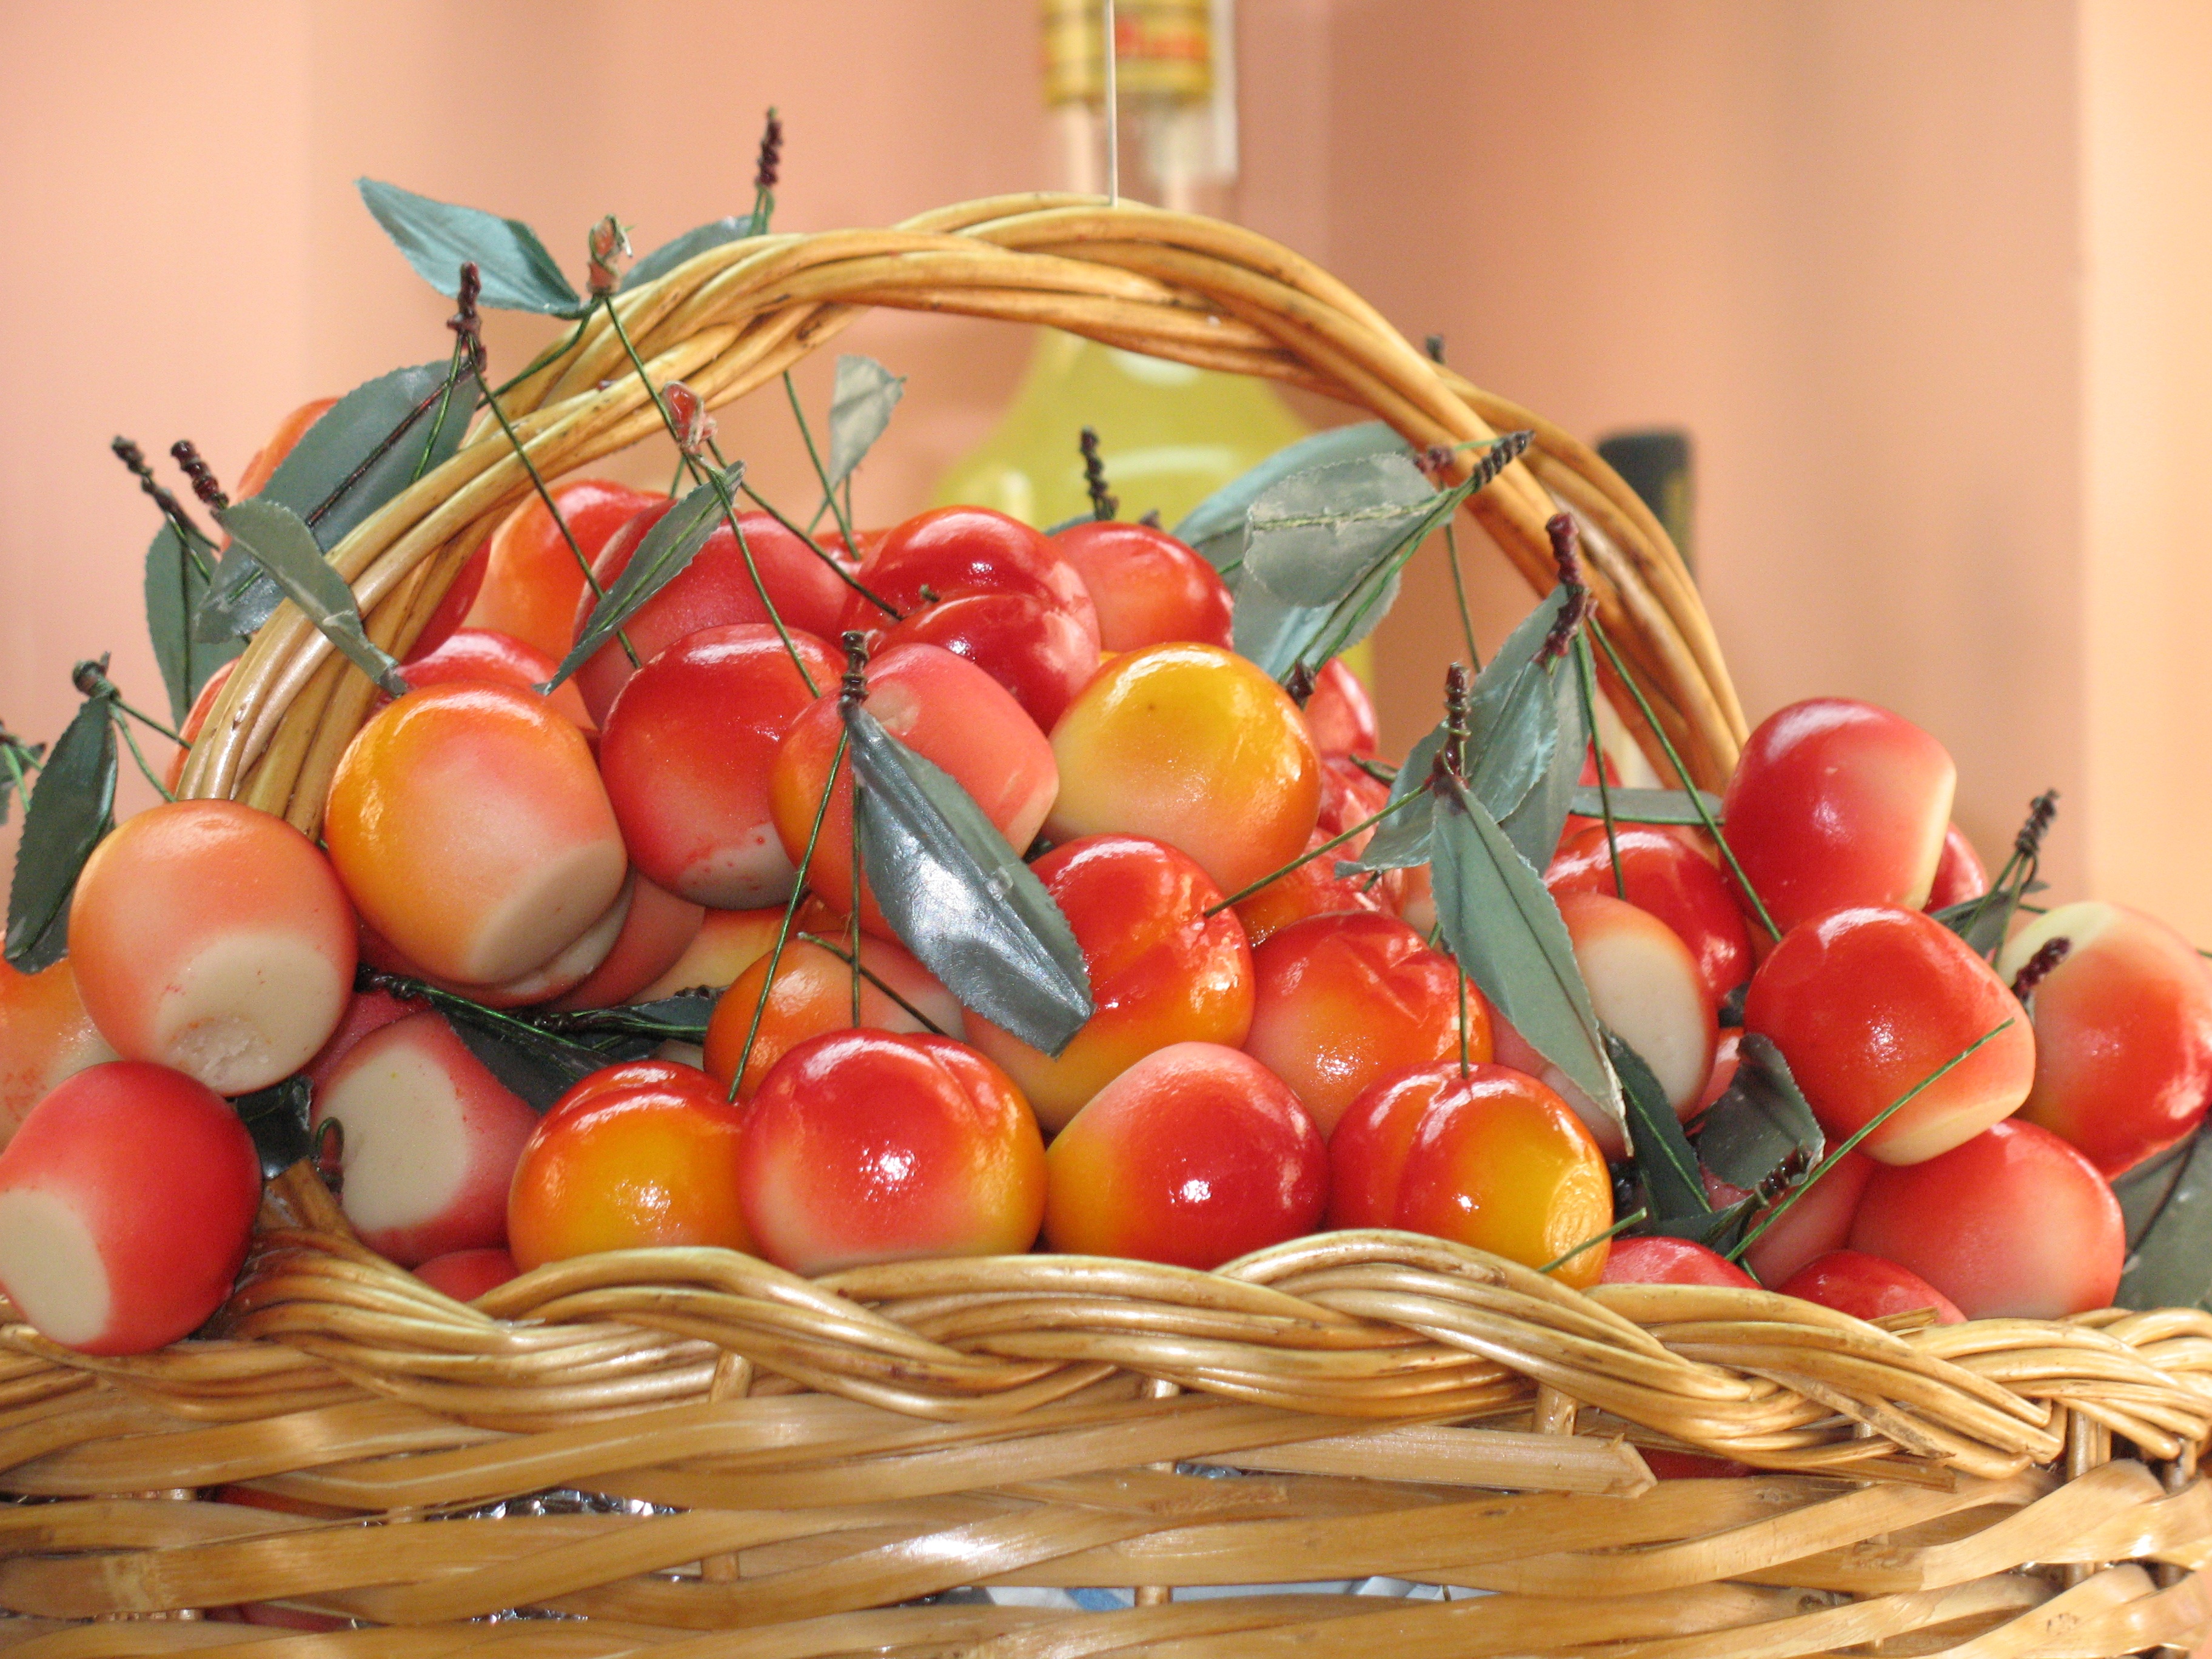
plant, fruit, food, produce, vegetable, still life, painting, tomato, sweets, sicily, cherries, flowering plant, land plant, potato and tomato genus